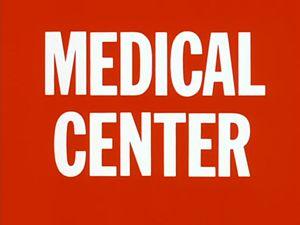
Médecins d'aujourd'hui ou Médecin d'aujourd'hui au Québec est une série télévisée médicale américaine en 171 épisodes de 50 minutes créée par Al C. Ward et Frank Glicksman, produite par MGM Television, et diffusée entre le 24 septembre 1969 et le 15 mars 1976 sur le réseau CBS.